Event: Typhoon Ruby
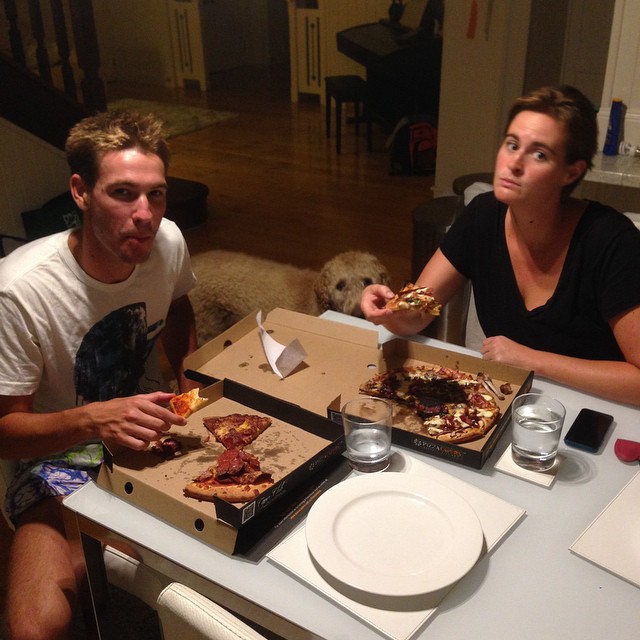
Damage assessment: no_damage